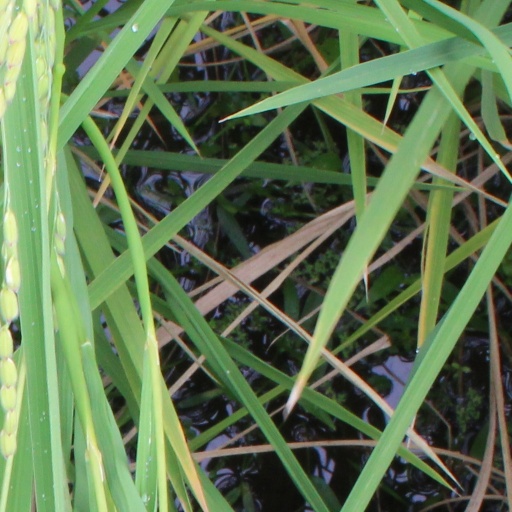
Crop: rice